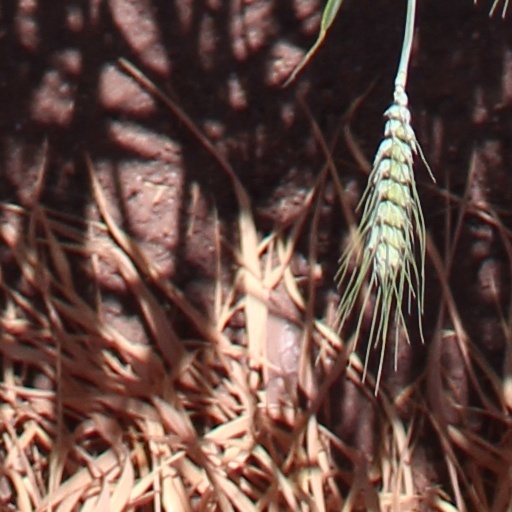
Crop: wheat